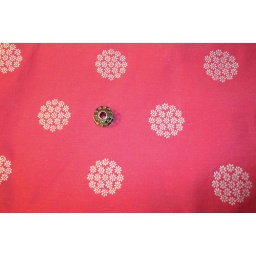
cotton woven flowers are embroidered in the fabricNot suitable for towels because of the embroidery.